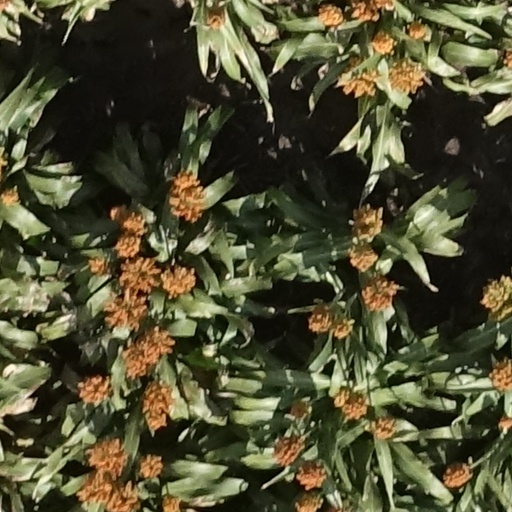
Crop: sorghum